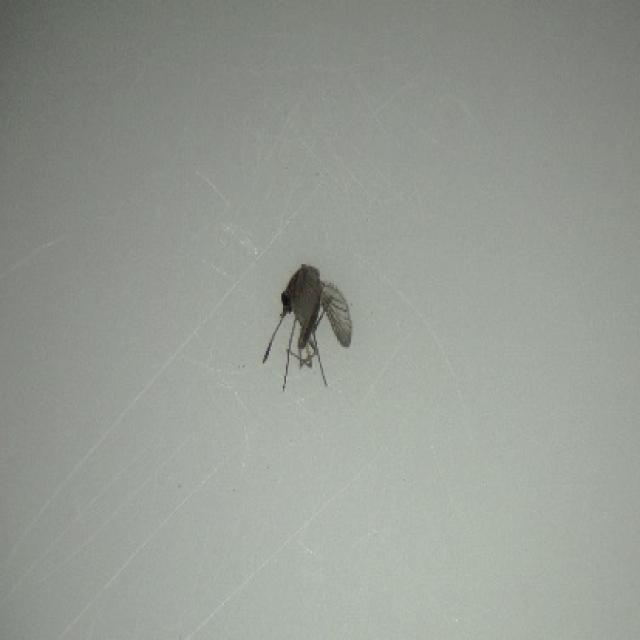
Species: culex_tritaeniorhynchus